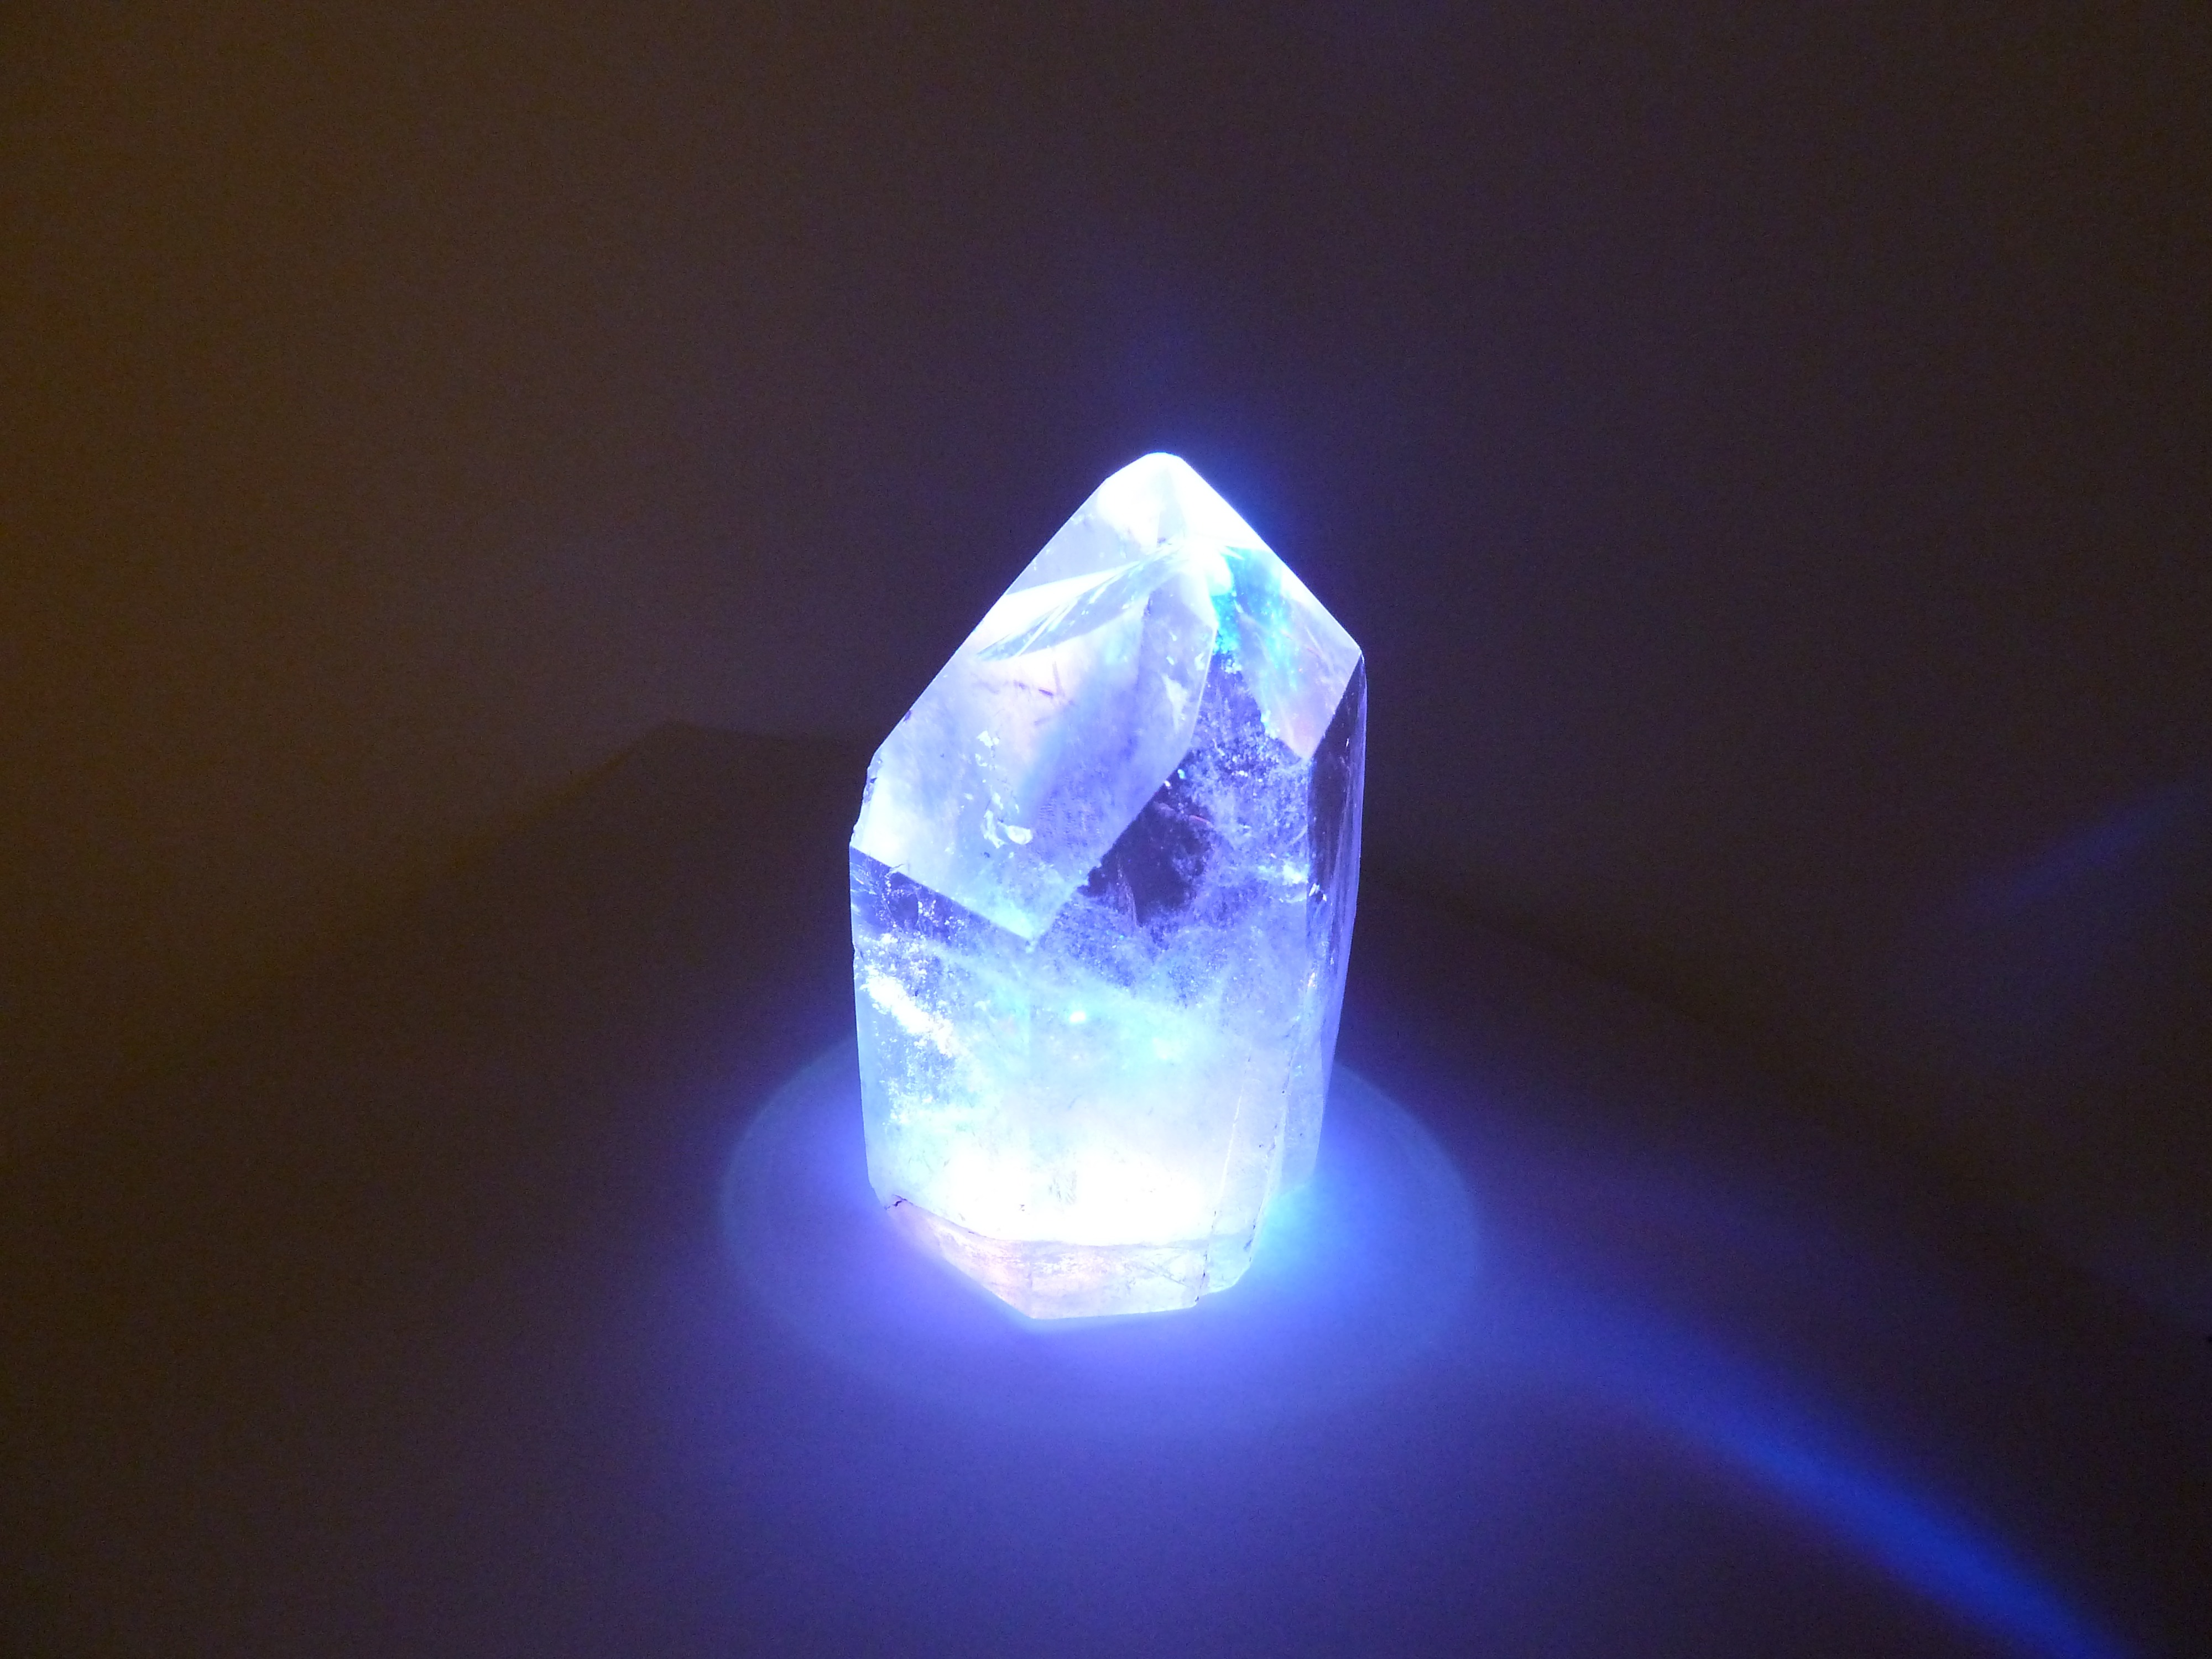
light, abstract, white, star, chain, purple, glass, raindrop, stone, ice, natural, blue, yellow, laser, egg, sparkle, transparent, jewellery, jewel, bright, ball, beautiful, hell, gem, crystal, shape, glass ball, bright blue, glassy, gemstone, mineral, quartz, sky blue, macro photography, about, crystals, valuable, bernstein, mountain blue, fashion accessory, burning stone, agstein